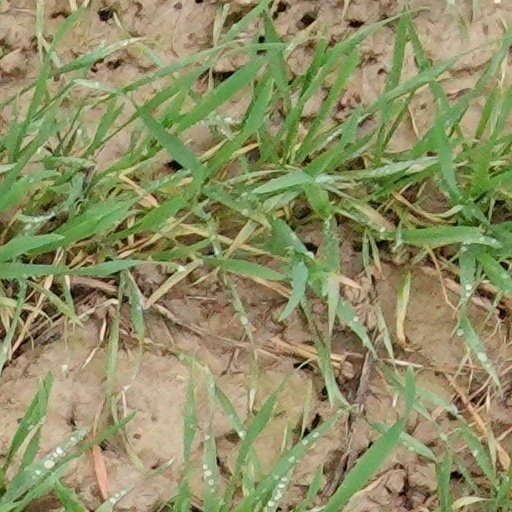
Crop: wheat